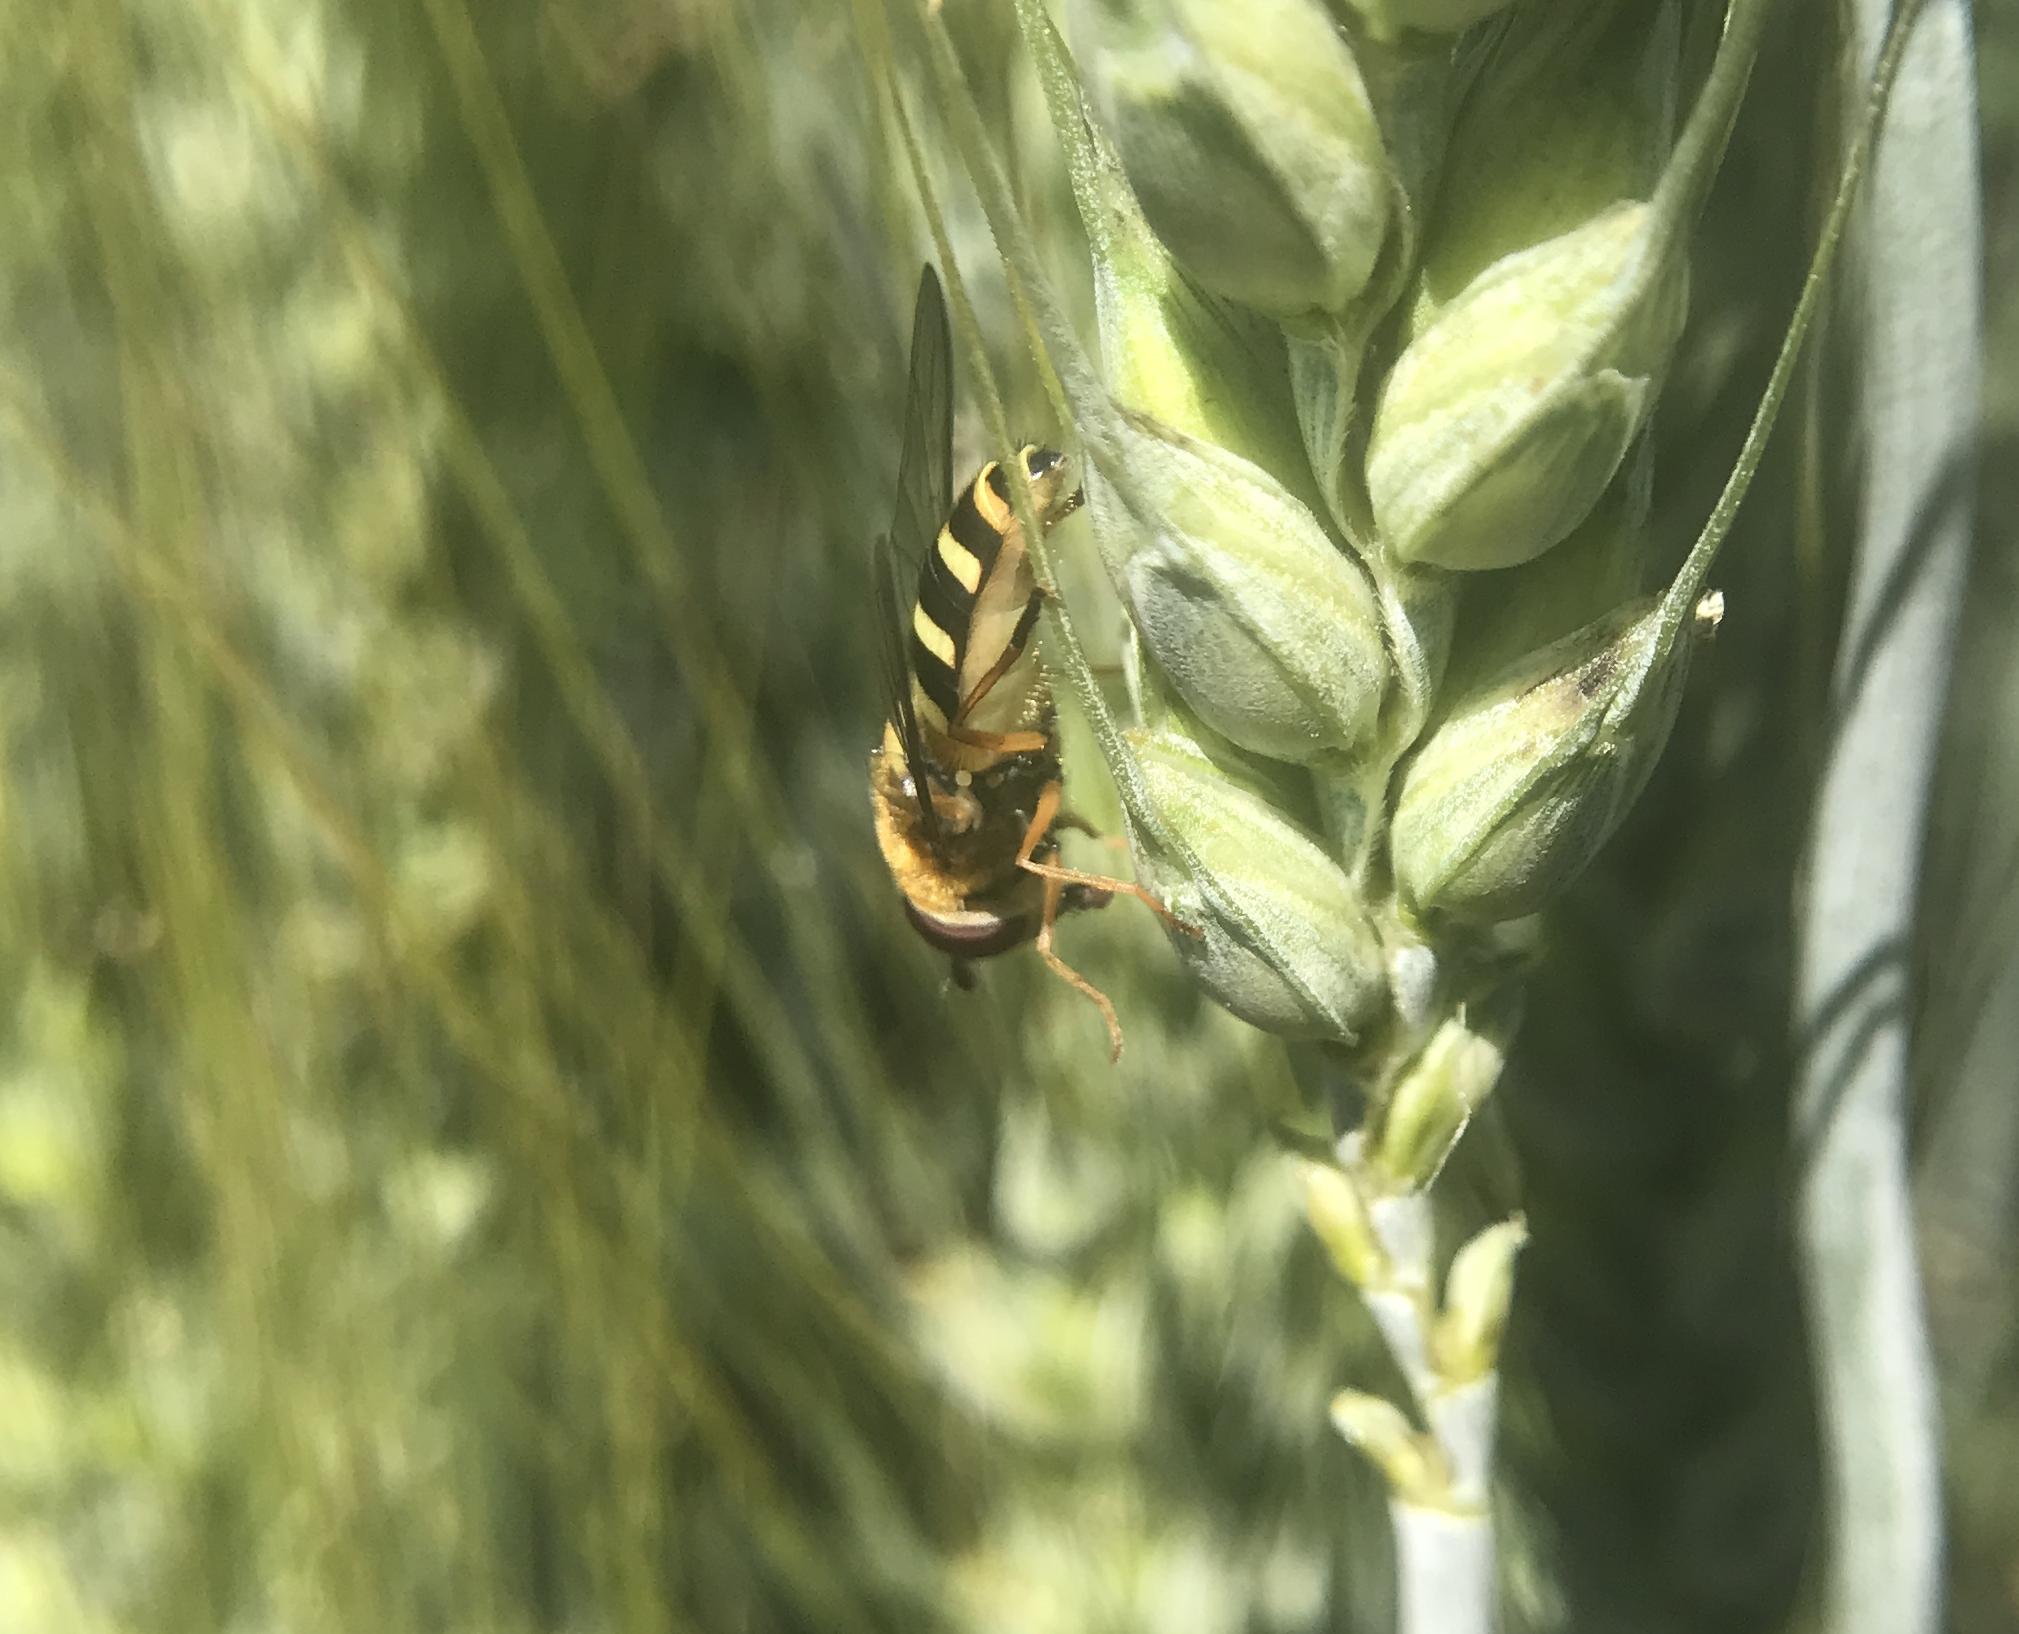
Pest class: predators